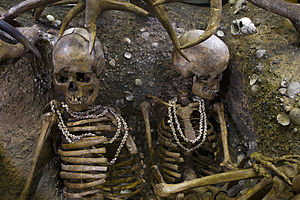
Ældre stenalder / Ældre stenalder Internationalt
Ældre stenalder er en del af jægerstenalderen. Ældre stenalder kaldes også Mesolitikum, mesolitisk tid eller mellemstenalder og spænder i Danmark ca. over 8.900 f.Kr. – 3.900 f.Kr. Ældre stenalder er en tid mellem den ældste stenalder og yngre stenalder.